Pabna University of Science and Technology

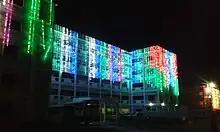
Campus at night

In 2015, the Geography, Environment, and Urban Planning department, introduced in 2012, was split into two: Geography and Environment, and Urban and Regional Planning. In late August 2016, hundreds of students, frustrated by a long-standing problem of frequent power cuts to the dormitories, torched three of the university's buses in protest. The university administration closed PUST for a month to head off further violence.